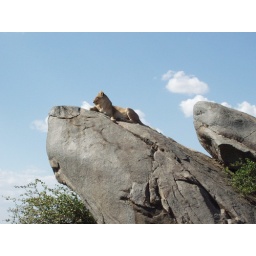
Lioness sitting on a rock formation in the middle of the Serengeti Africa. Looking over her kingdom.